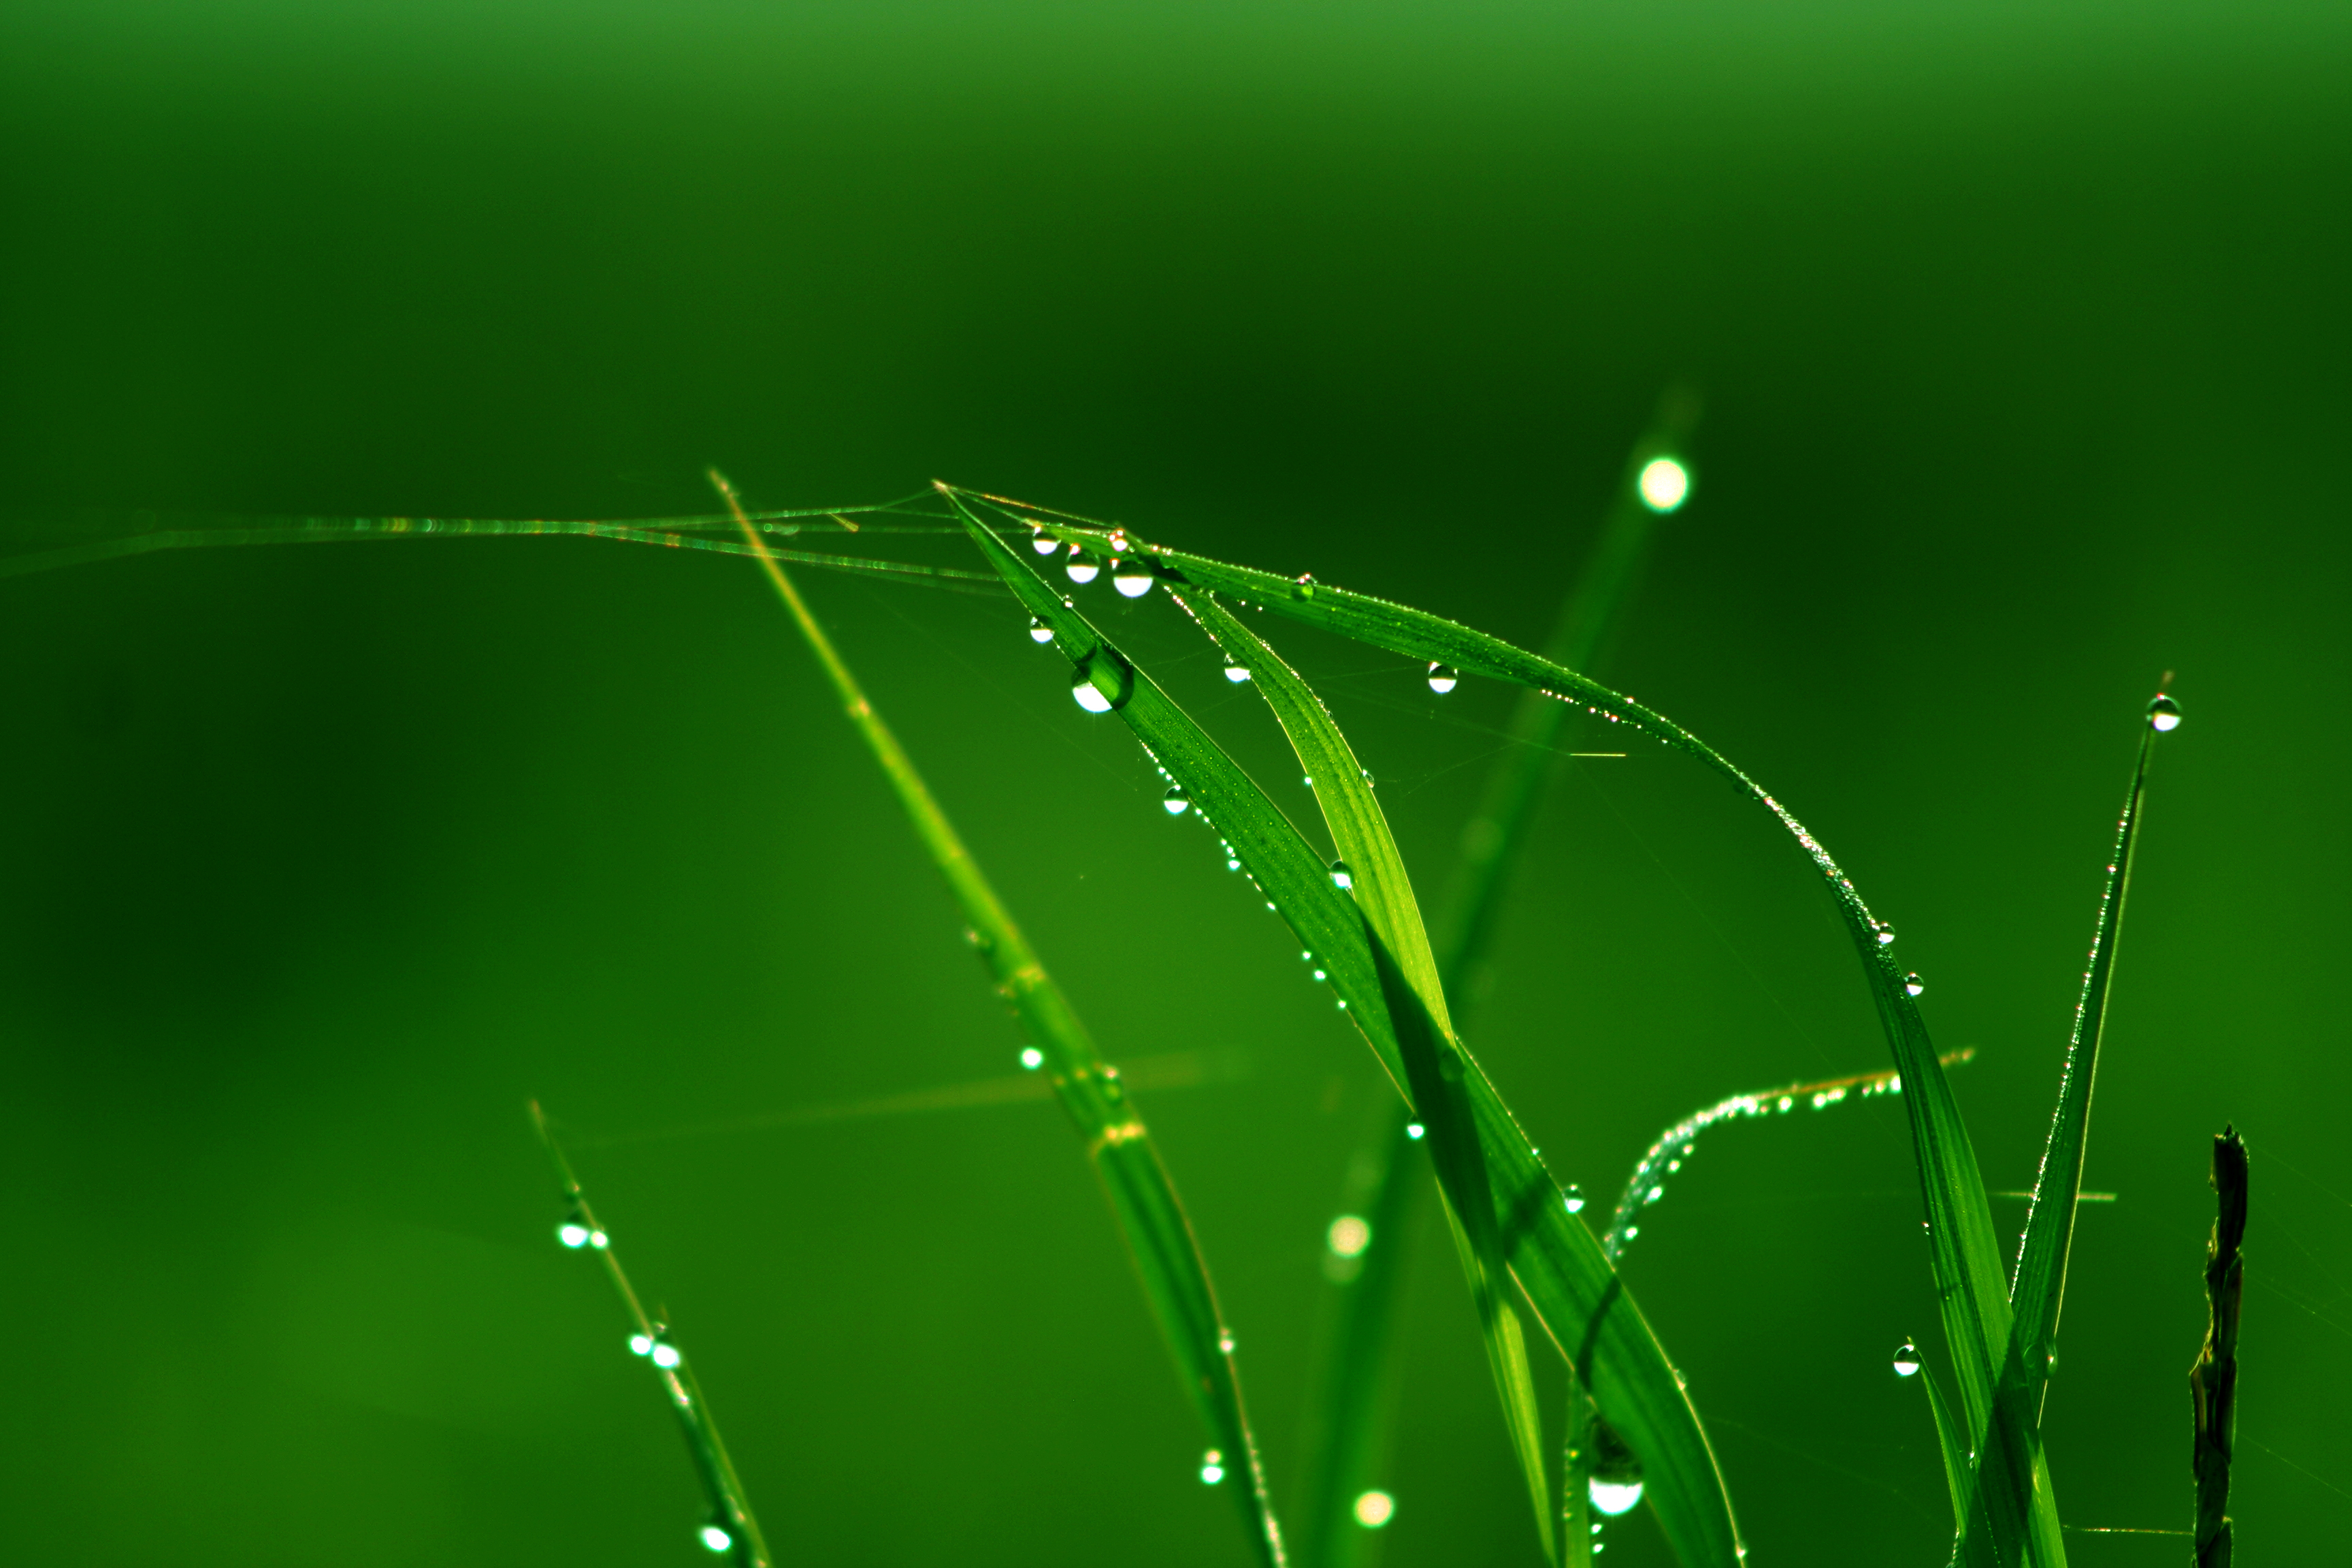
paddy field, paddy, green leaf, water drop, morning mist, green, plant, moisture, dew, water, grass, drop, macro photography, leaf, grass family, close up, photography, terrestrial plant, black hair, plant stem